Sketchnoting

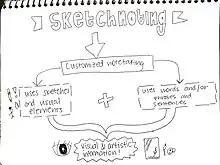
Sketchnoting definition

Sketchnoting, also commonly referred to as visual notetaking, is the creative and graphic process through which an individual can record their thoughts with the use of illustrations, symbols, structures, and texts. By combining graphics with the traditional method of using text, the result is information that is captured and communicated visually and artistically. Sketchnoting can be used in a variety of settings and scenarios, such as at conferences, work meetings, classes in school, sporting events, and more. Some elements associated with sketchnoting techniques include using text, emphasized text, basic shapes, containers, connectors, icons and symbols, and sketches and illustrations.